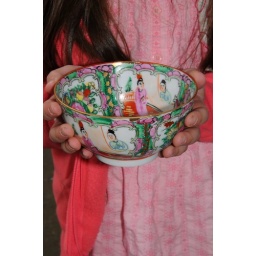
have bowls and plates all in this design